Simone de Beauvoir

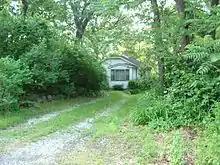
Dunes cottage where Algren and Beauvoir summered in Miller Beach, Indiana

"The Second Sex", first published in 1949 in French as "Le Deuxième Sexe", turns the existentialist mantra that "existence precedes essence" into a feminist one: "One is not born but becomes a woman" (French: "On ne naît pas femme, on le devient"). With this famous phrase, Beauvoir first articulated what has come to be known as the sex-gender distinction, that is, the distinction between biological sex and the social and historical construction of gender and its attendant stereotypes. Beauvoir argues that "the fundamental source of women's oppression is its [femininity's] historical and social construction as the quintessential" Other.